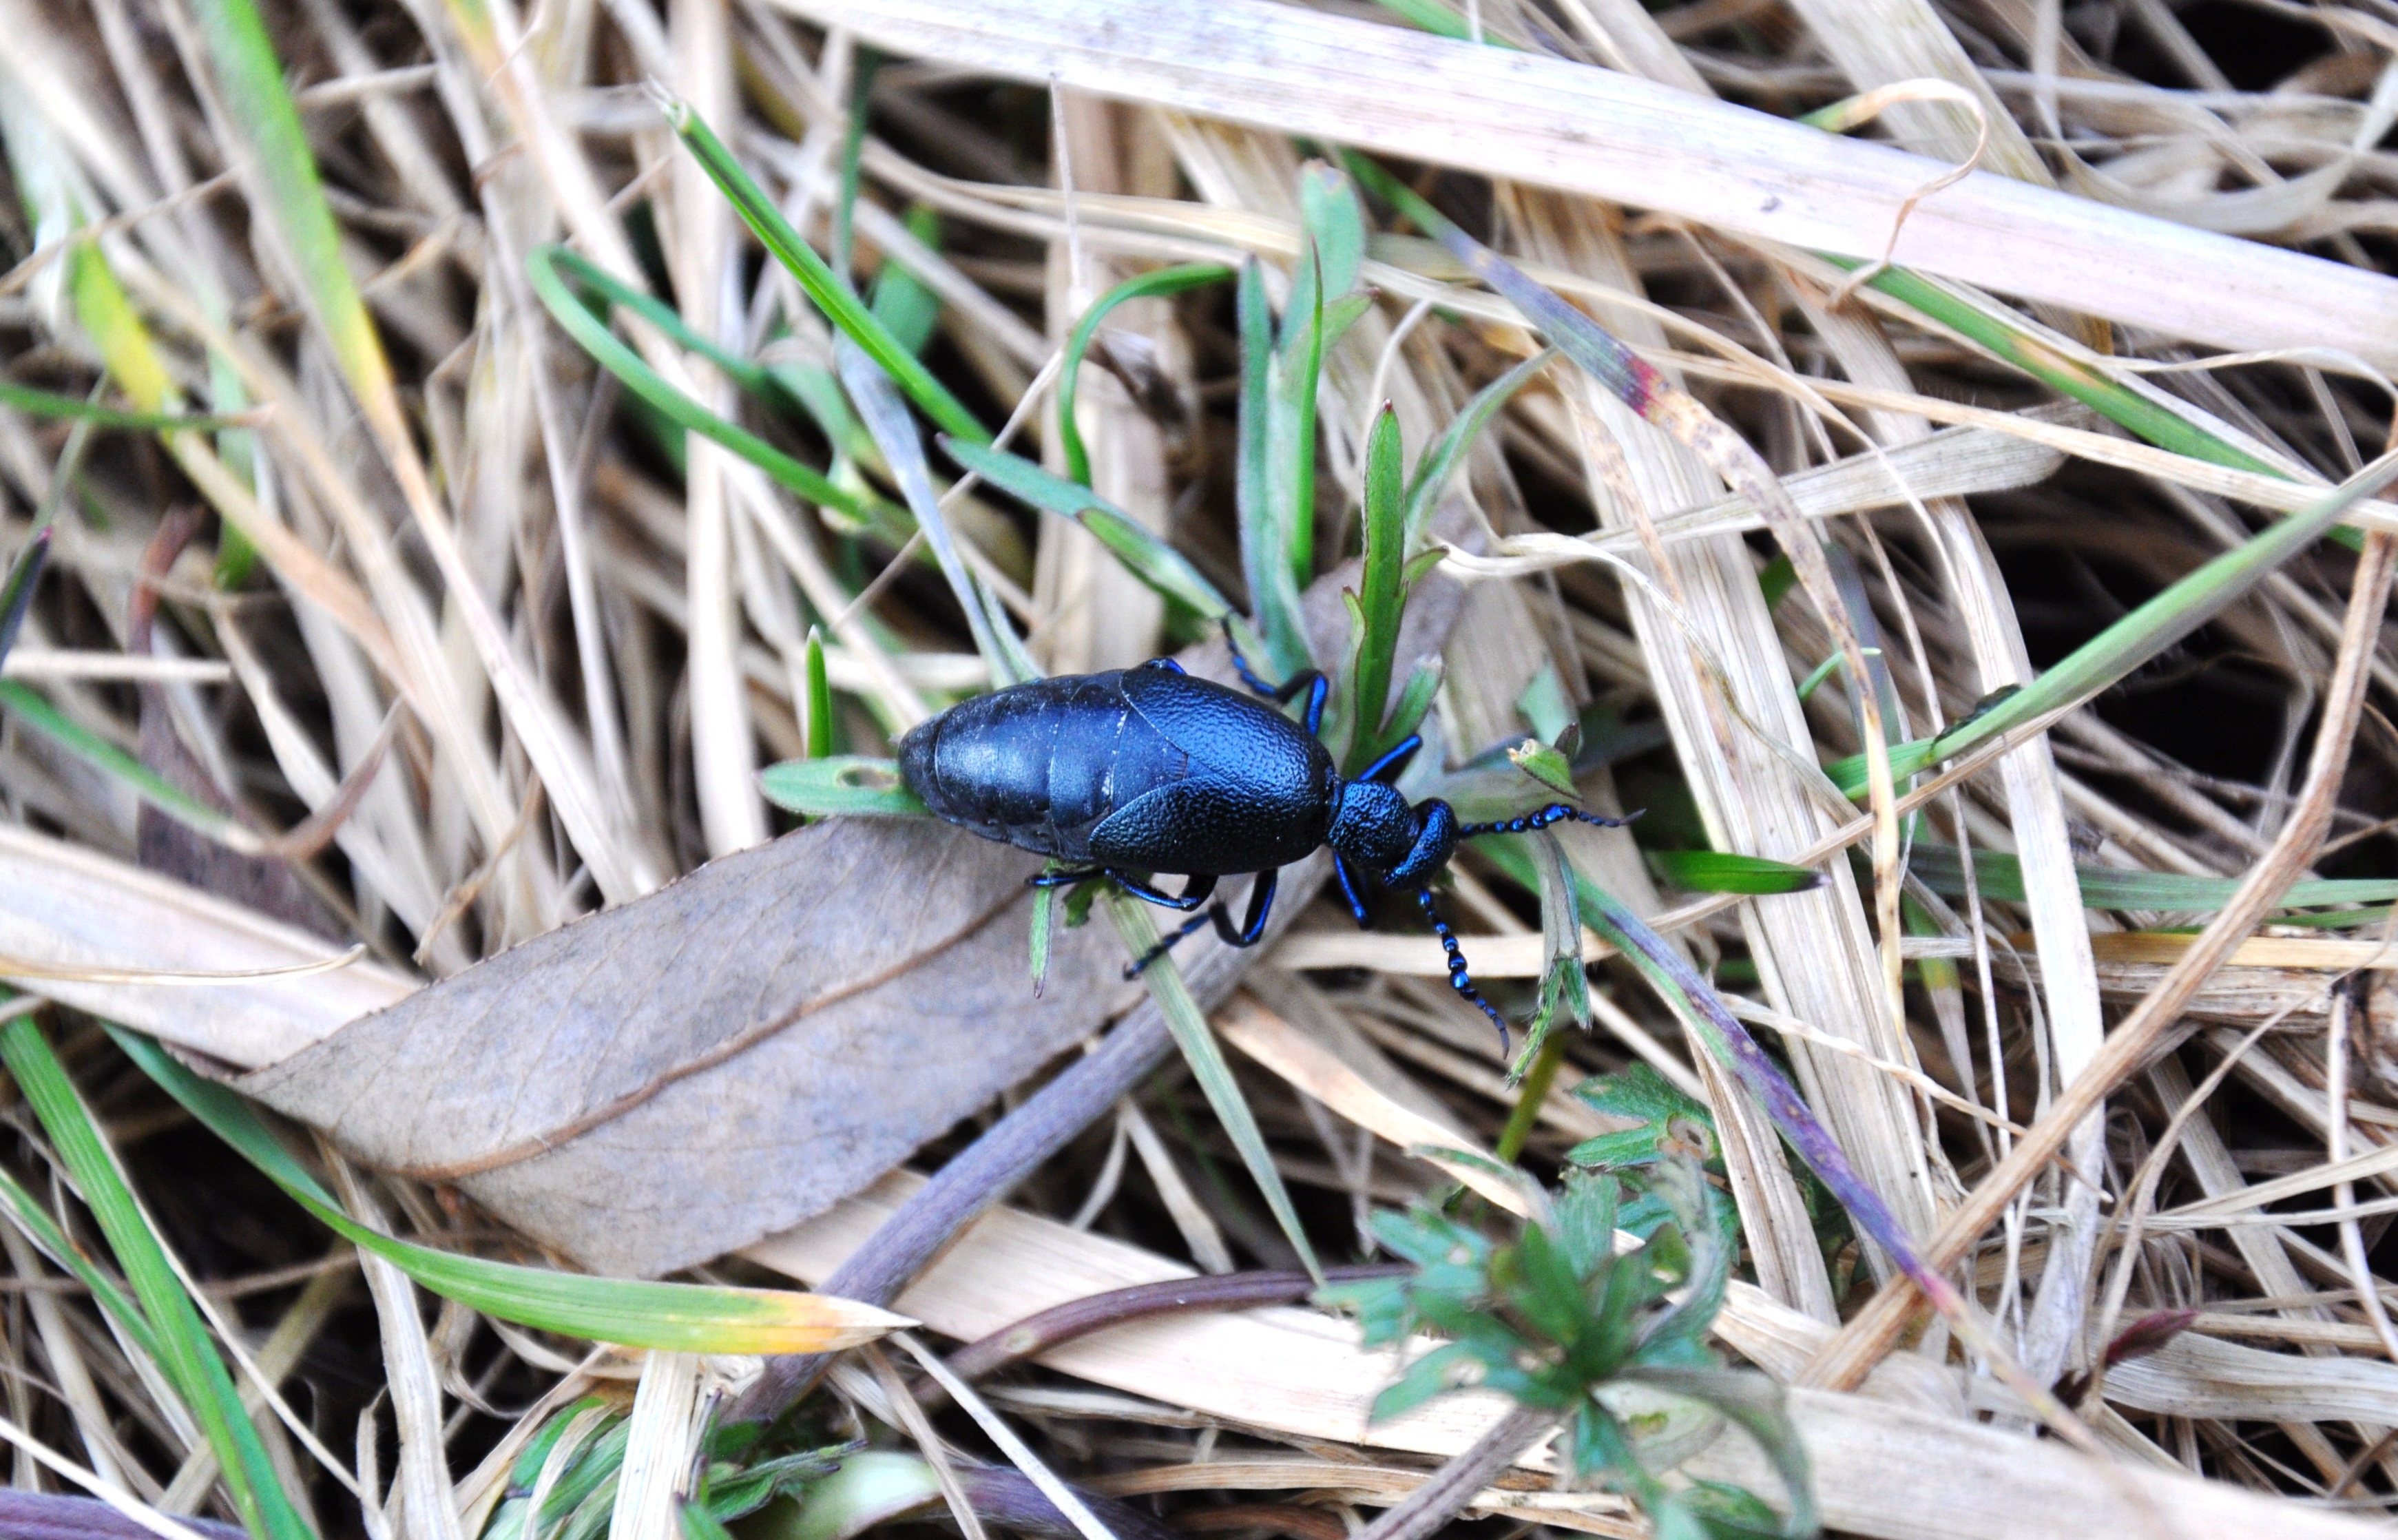
nature, grass, wildlife, insect, fauna, invertebrate, macro photography, n n ke